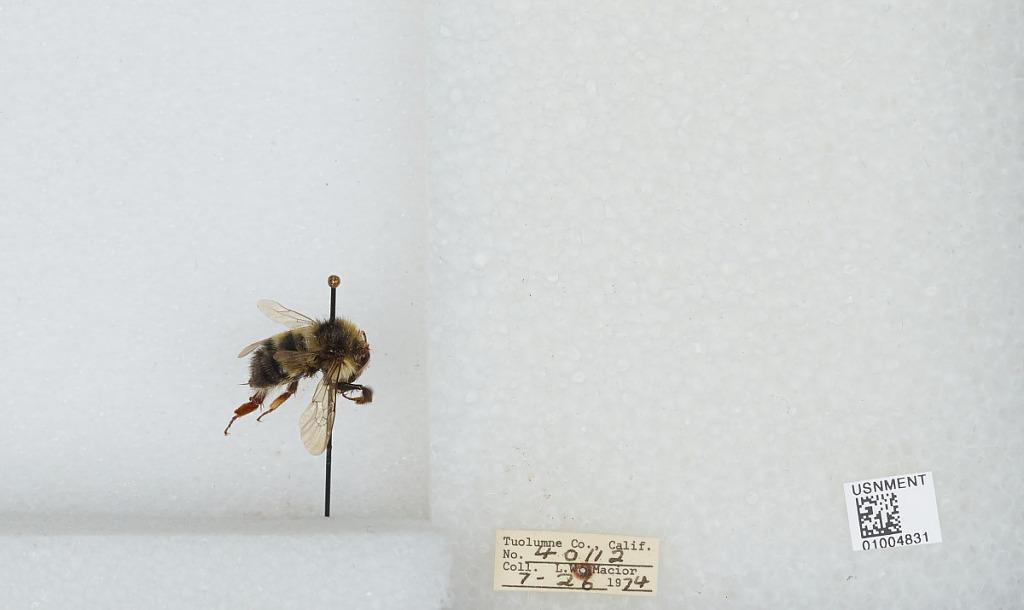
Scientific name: Bombus (Pyrobombus) flavifrons Cresson
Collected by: L. Macior
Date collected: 1974-7-26
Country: United States
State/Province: California
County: Tuolumne
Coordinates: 38.02, -119.94